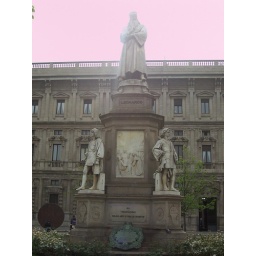
I don't know why the sky is pink in all these pictures.